Neshkoro, Wisconsin

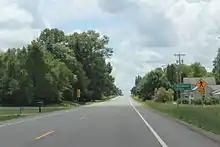
Looking south at the sign for Neshkoro on WIS73

As of the census of 2010, there were 434 people, 205 households, and 119 families living in the village. The population density was . There were 230 housing units at an average density of . The racial makeup of the village was 97.7% White, 0.7% Native American, 0.7% Asian, and 0.9% from two or more races. Hispanic or Latino people of any race were 4.6% of the population.